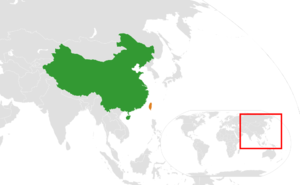
Les relations transdétroit ou relations interdétroit sont les relations entre la Chine continentale, située à l'ouest du détroit de Taïwan, et Taïwan, situé à l'est ; surtout les relations entre leurs gouvernements respectifs, la République populaire de Chine et la République de Chine. À l'heure actuelle, l'organe du gouvernement de la RPC responsable des relations avec Taïwan est le bureau des affaires taïwanaises.